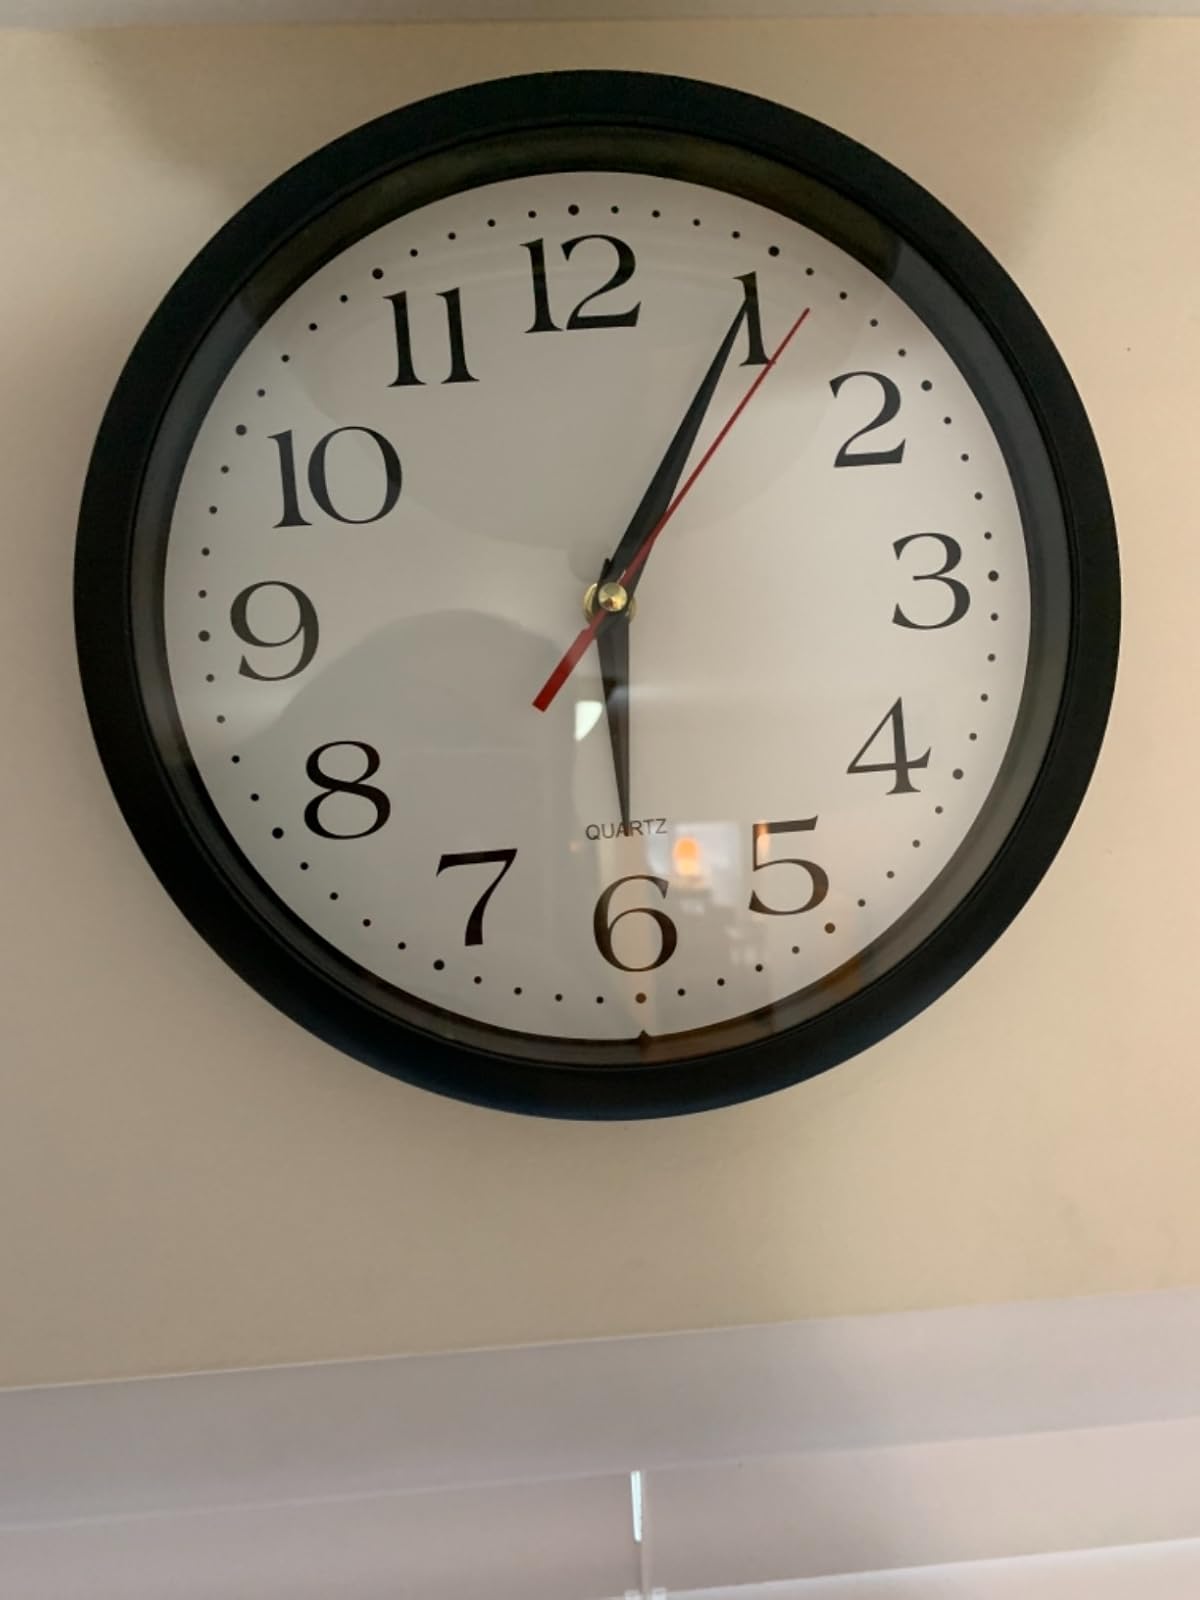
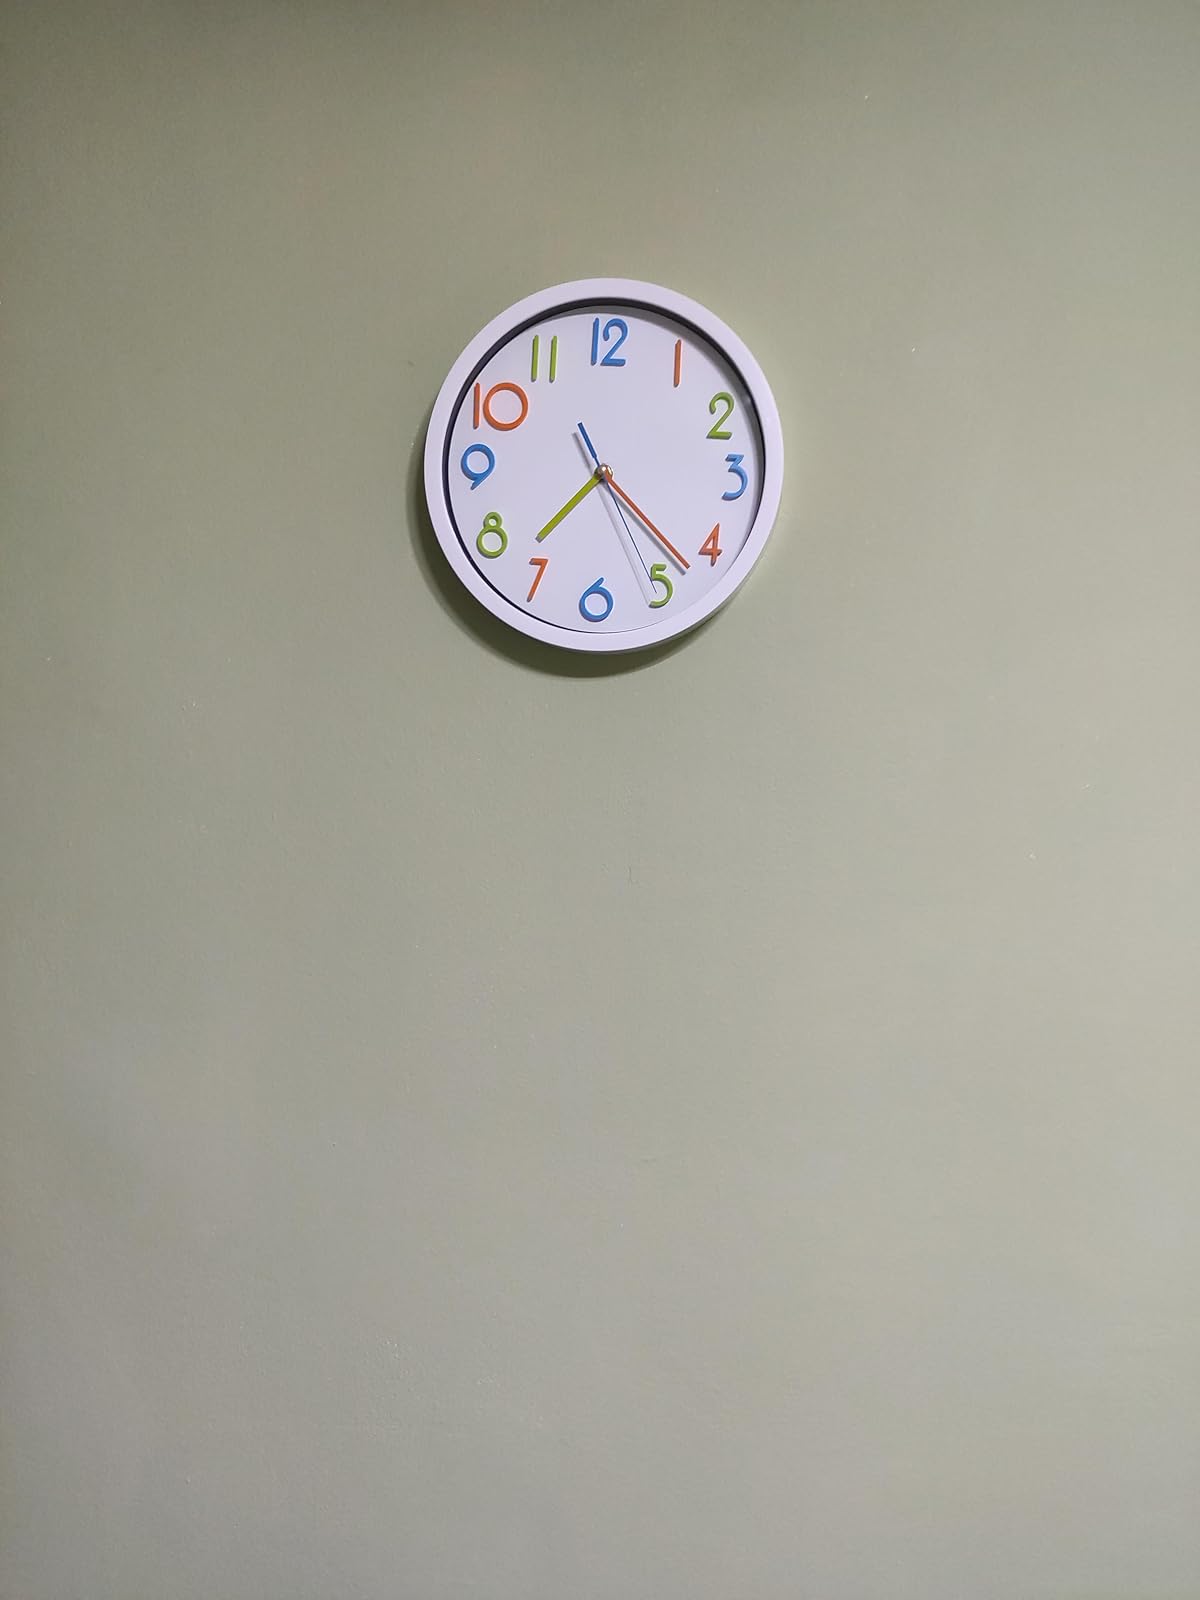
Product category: clock
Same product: no